Marianne Faithfull

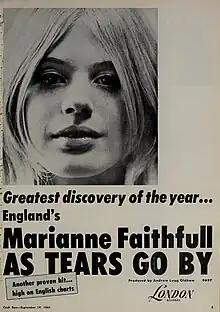
"Cashbox" advertisement, 19 September 1964

Faithfull began her singing career in 1964. Her first gigs as a folk music performer were in coffeehouses and she soon began taking part in London's exploding social scene. In early 1964 she attended a Rolling Stones launch party with artist John Dunbar and met Andrew Loog Oldham, who 'discovered' her. "As Tears Go By", her first single, was written and composed by Jagger, Keith Richards, and Oldham, and became a chart success. (The Rolling Stones recorded their version one year later, which was also successful.) She then released a series of successful singles, including "This Little Bird", "Summer Nights", and "Come and Stay with Me". Faithfull married John Dunbar on 6 May 1965 in Cambridge, with Peter Asher as the best man. The couple lived in a flat at 29 Lennox Gardens in Belgravia, London SW1. On 10 November 1965, she gave birth to their son, Nicholas.